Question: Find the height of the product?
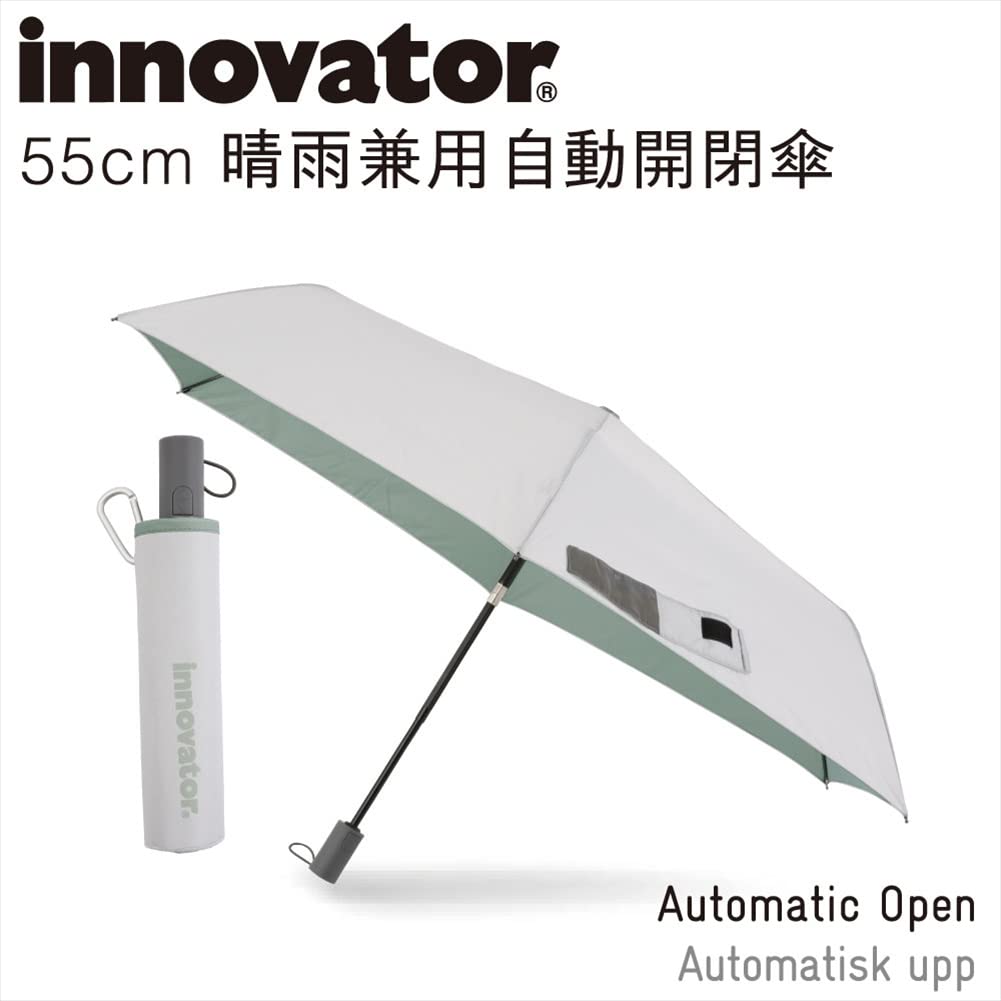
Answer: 55.0 centimetre